Charlottenborg Palace

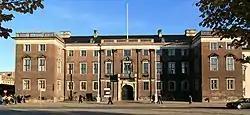
Charlottenborg

Charlottenborg Palace is a large town mansion located on the corner of Kongens Nytorv and Nyhavn in Copenhagen, Denmark. Originally built as a residence for Ulrik Frederik Gyldenløve, it has served as the base of the Royal Danish Academy of Fine Arts since its foundation in 1754. Today it also houses Kunsthal Charlottenborg, an institution for contemporary art, and Danmarks Kunstbibliotek, the Royal Art Library.